Presentation of Colours

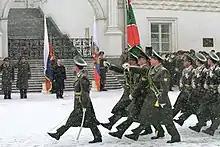

Following this, the new colour, which had already been marched in by a colour guard behind the reviewing officer, is being prepared to be removed of its casing. The right escort NCO of the colour removes the casing as the senior NCO, who serves as the ensign, dips the colour, thus revealing the new colour of the concerned unit, as the band plays a drum roll (in Russia the band then plays the "Moscow Fanfare" following it), after this, the ensign dips the colour first to the right and then to the left before returning to the carry position. If necessary, religious figures (Orthodox Church, Islamic or Buddhist) will then consecrate the newly uncased colour. After the uncasing and players, the order on the entrustment of the colour is read out, following by the addresses of the reviewing officer, and the commander of the unit that will receive the colour. The reviewing officer congratulates the unit on the reception of the colour, expressing confidence in the men and women who serve, and the unit commander then replies to express profound gratitude on this occasion. After this the reviewing officer obtains the colour, which is then handed over to the commanding officer, the moment of which is then followed by the playing of the country's national anthem by the band. Then the unit commander hands over the new colour to another colour guard and its ensign, who, as the parade, presenting arms and in the eyes right position, shouts a threefold "Oorah" while the band plays appropriate music, together with the commander, troops the colour through the ranks before taking its place of honour in the formation. Following the trooping, the formation reforms to march past the order to render a final salute to the reviewing officer, and the whole unit marches out in that manner with the band marching out last.